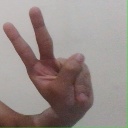
अक्षर: ऐ